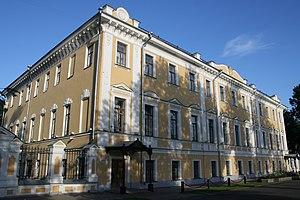
Le musée d'art de Iaroslavl est un musée d'art qui se trouve en Russie à Iaroslavl, dans l'ancien palais du gouverneur, construit en 1821-1823.